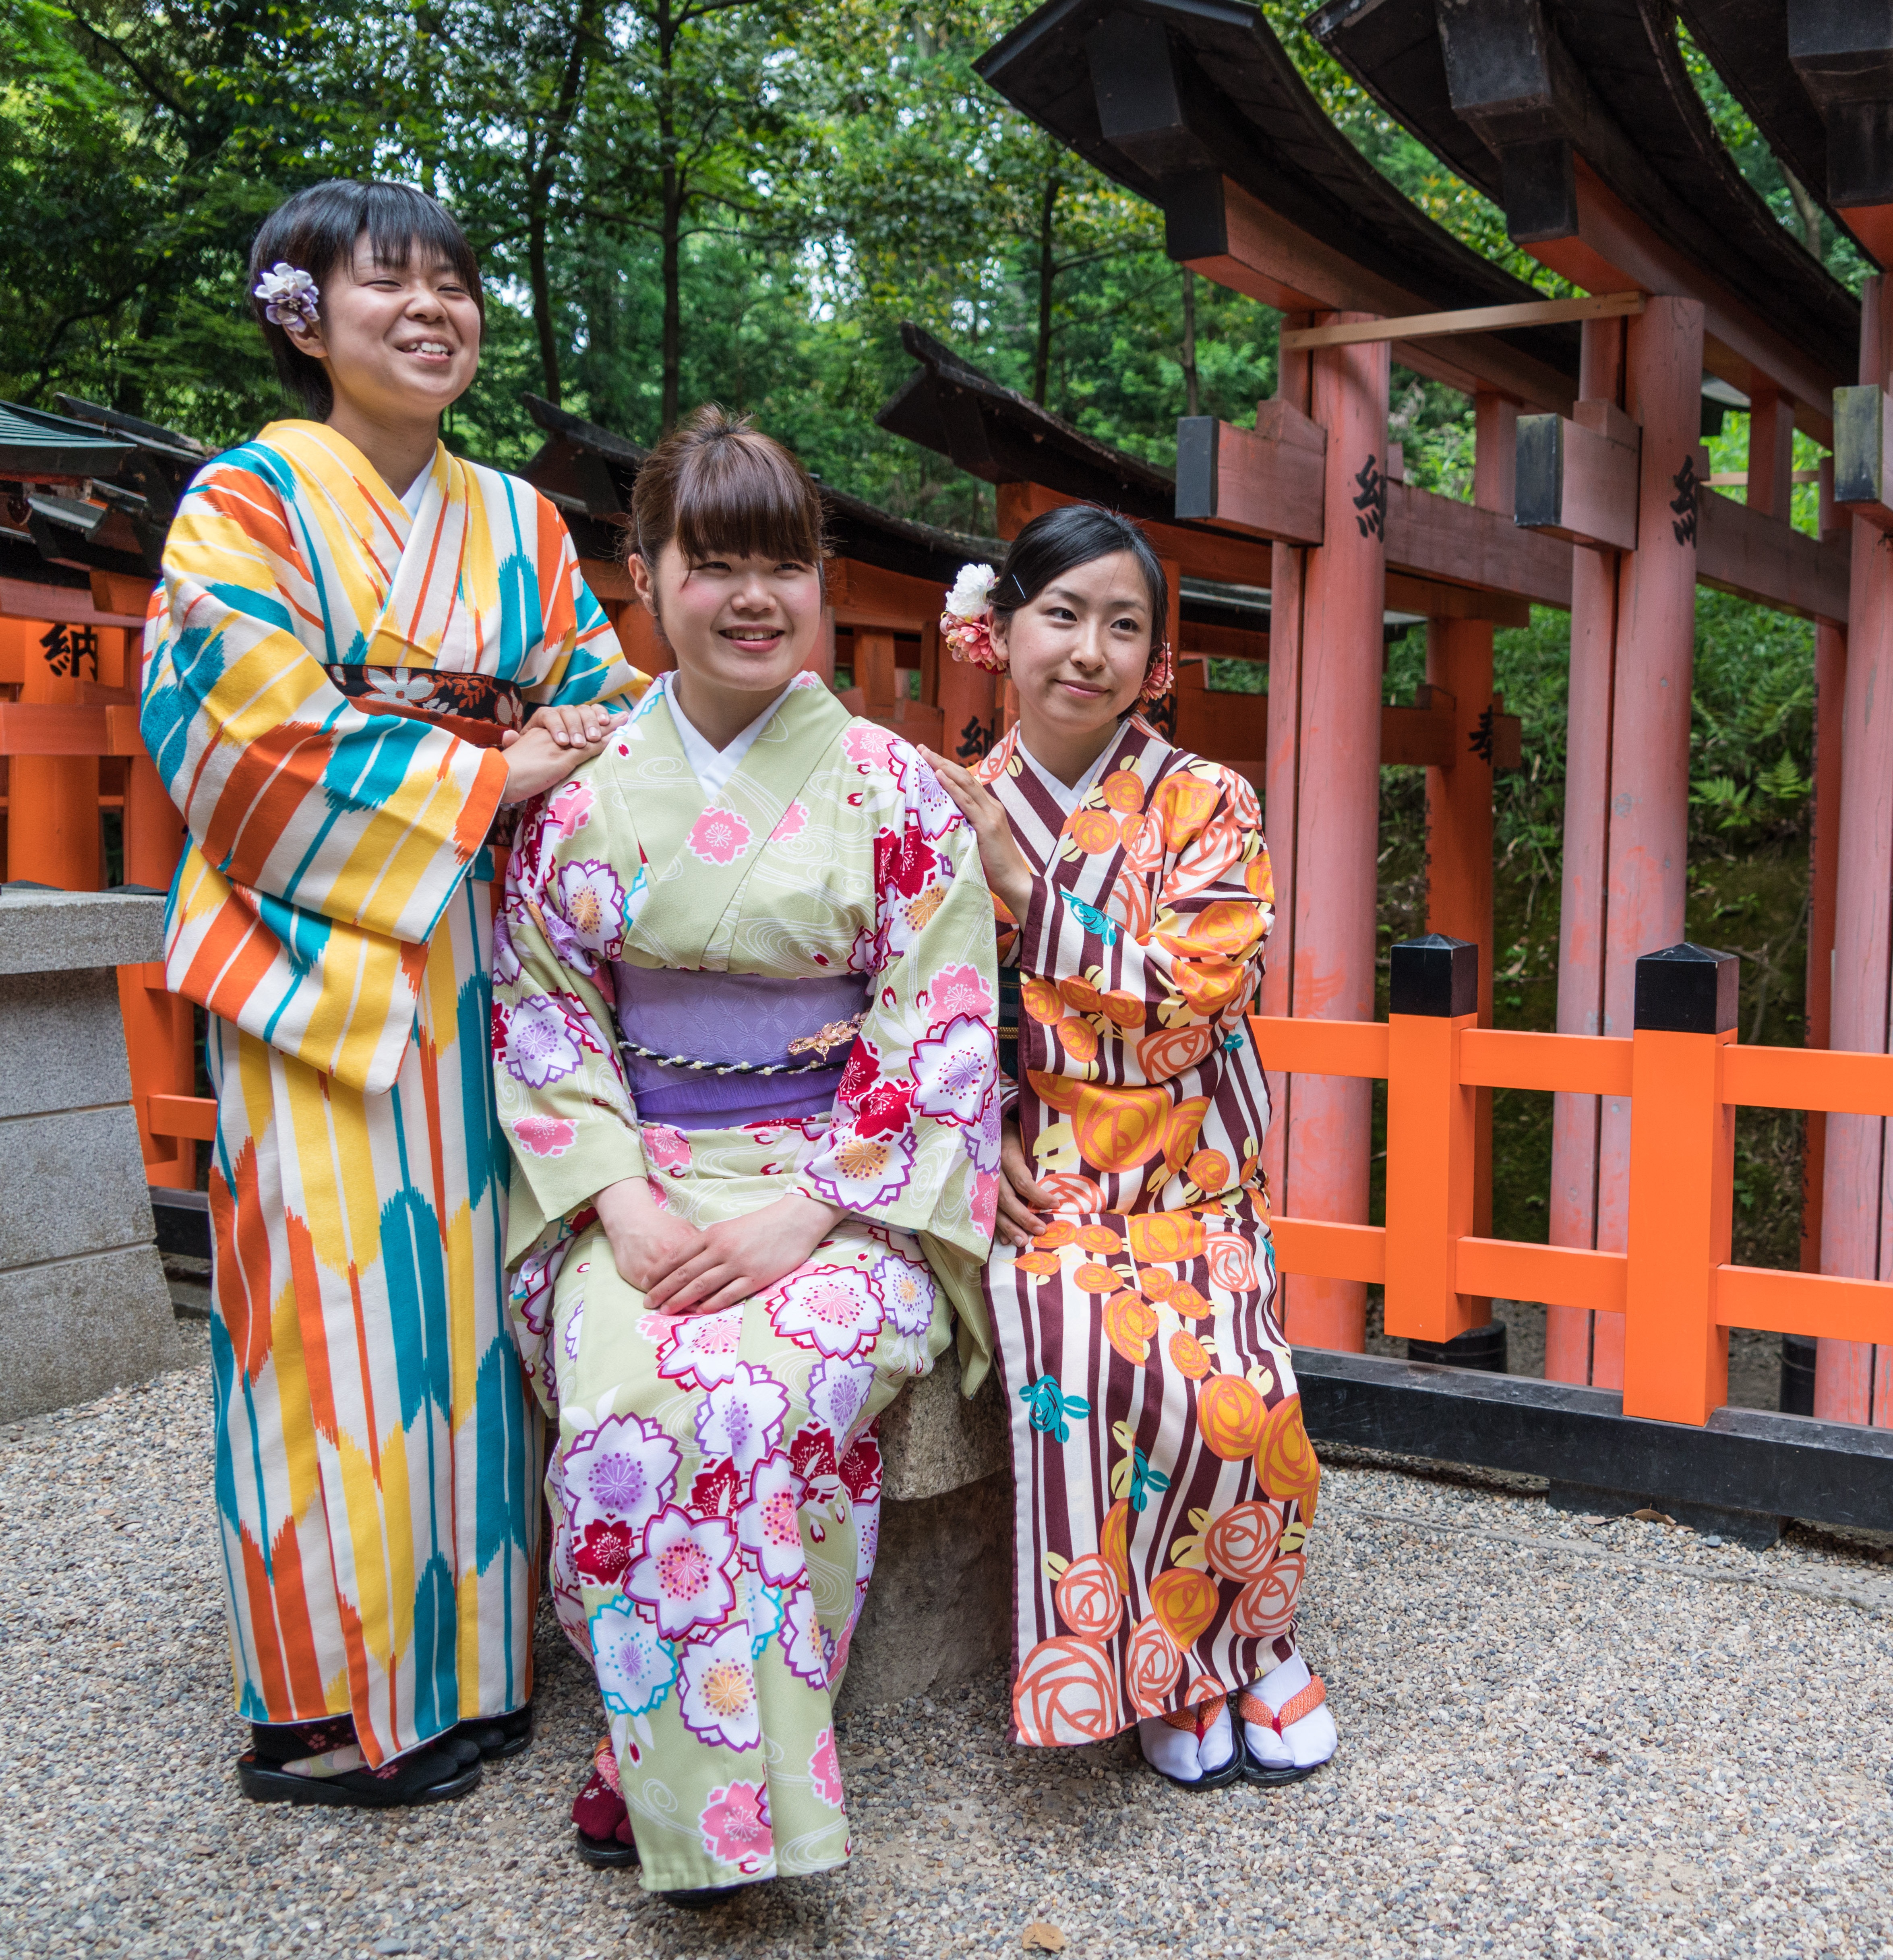
nature, person, people, girl, woman, cute, female, asian, portrait, clothing, lifestyle, japan, smile, kimono, cheerful, outdoors, happy, women, japanese, joy, culture, tradition, costume